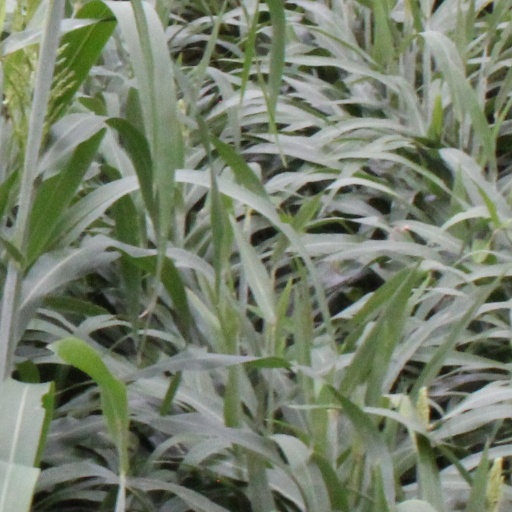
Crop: sorghum